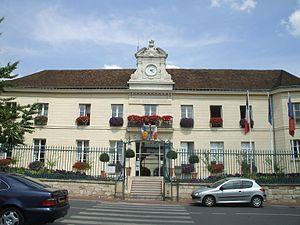
mairie de Pontoise
Pontoise est une commune française située en région Île-de-France, sur la rive droite de l'Oise, à environ vingt-cinq kilomètres au nord-ouest de Paris.